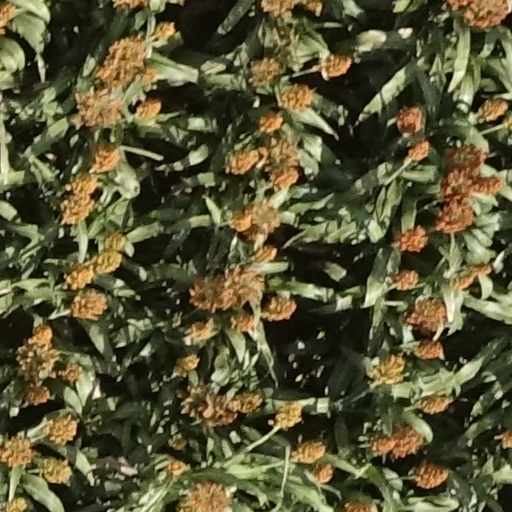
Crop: sorghum